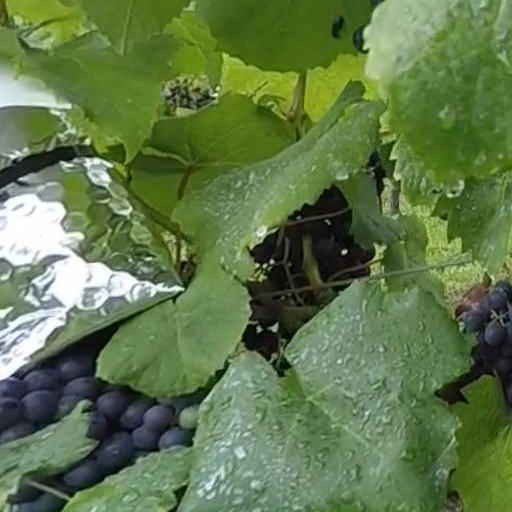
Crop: grape